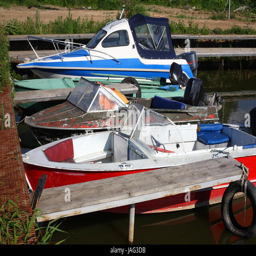
boats parking - old and new small boats on the mooring